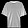
Label: T - shirt / top